Sven O. Kullander

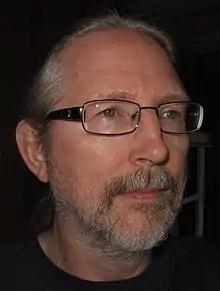
Sven O. Kullander

Sven Oscar Kullander (born 30 November 1952 in Sollefteå) is a Swedish biologist specialised in ichthyology.